Ever 17: The Out of Infinity

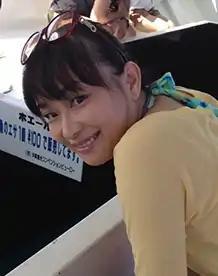
A 2016 photograph of Asami Imai.

The game was developed by KID, with direction by Takumi Nakazawa, planning and scenario writing by Kotaro Uchikoshi, character design by Yuu Takigawa, and music by Takeshi Abo. Nakazawa and Uchikoshi were appointed to their respective positions as they had worked on the previous game in the "Infinity" series, "", which had been well received. As "Ever 17" was to be released on consoles, it was required to be finished two months before the planned August release, meaning that after the scenario's completion in May, there was only time for debugging until late June. Uchikoshi and Nakazawa described this as a tight development schedule, and said that the game was only possible through the staff working very hard, and a lot of things being worked on at the same time.